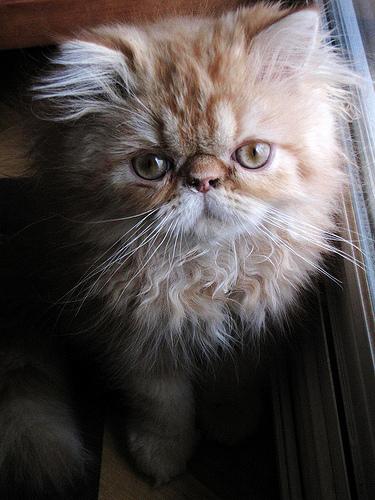
Breed: Persian